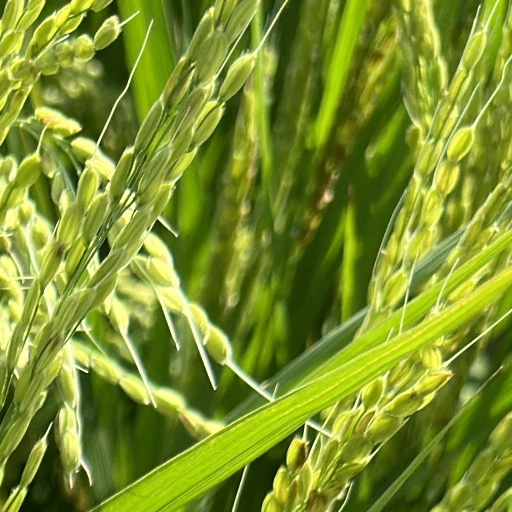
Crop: rice